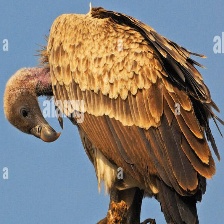
Species: INDIAN VULTURE
Scientific name: GYPS INDICUS
ImageNet parent category: vulture